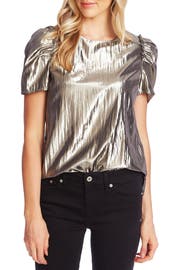
show up and shimmer in this crinkle cut top one-piece with pretty puffed sleeve for a party ready vibe